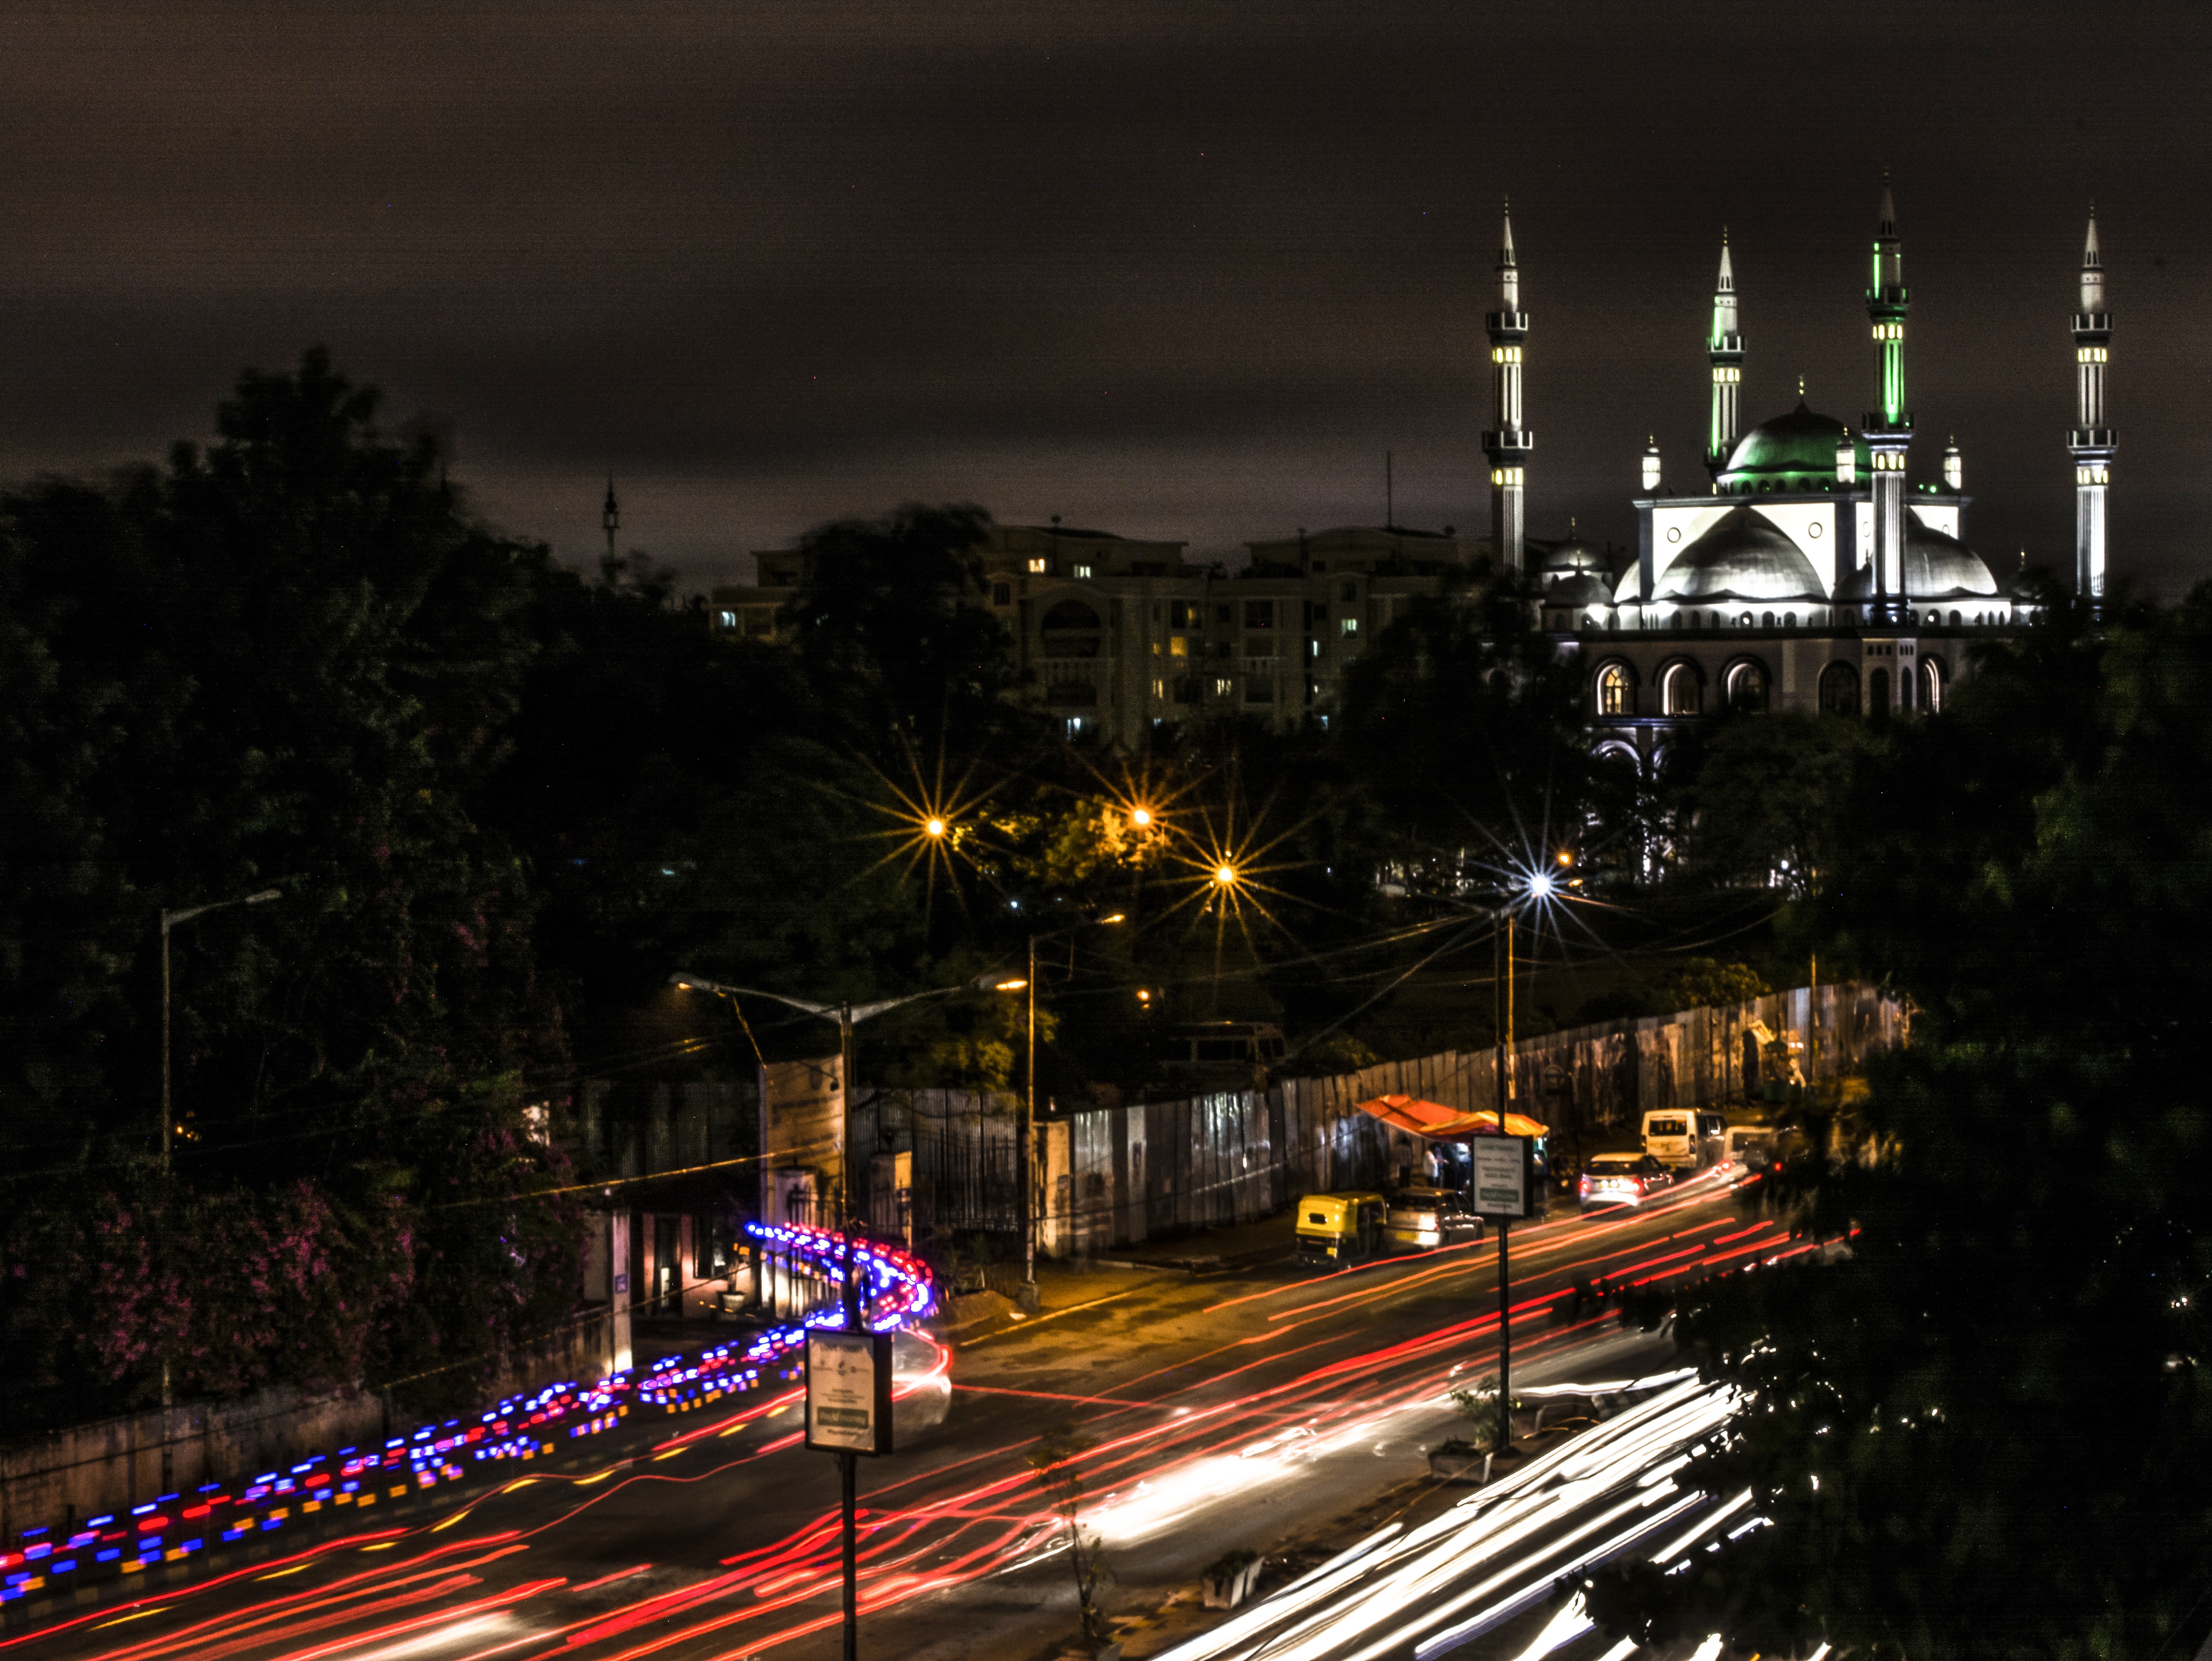
light, road, skyline, night, city, cityscape, downtown, dusk, transport, evening, reflection, landmark, darkness, lighting, light trail, mosque, urban area, human settlement, metropolitan area